The Torrents of Spring

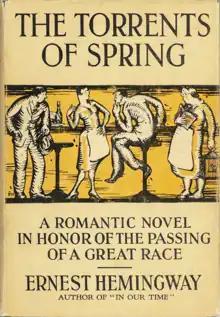
"The Torrents of Spring" front cover art

The Torrents of Spring is a novella written by Ernest Hemingway, published in 1926. Subtitled "A Romantic Novel in Honor of the Passing of a Great Race", Hemingway used the work as a spoof of the world of writers. It is Hemingway's first long work and was written as a parody of Sherwood Anderson's "Dark Laughter".